John Percival (bishop)

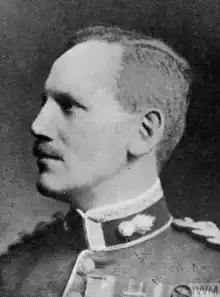
Lt-Col. Arthur Jex-Blake Percival (1871–1914), Northumberland Fusiliers, youngest son of John Percival, killed in action during WWI

His first wife Louisa died in 1896, and in 1898/9 he married his second wife, Miss Mary Georgina Symonds.